Carroll Gardens, Brooklyn

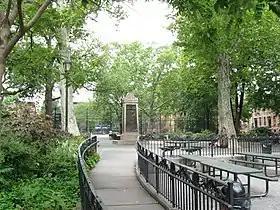
The "Carroll" in Carroll Gardens comes from Maryland's Charles Carroll, for whom Carroll Park, seen here, is also named

Carroll Gardens is a neighborhood in the northwestern portion of the New York City borough of Brooklyn. Encompassing approximately 40 city blocks, it is bounded by Degraw and Warren Streets (north), Hoyt and Smith Streets (east), Ninth Street or the Gowanus Expressway (south), and Interstate 278, the Gowanus and Brooklyn–Queens Expressways (west). The neighborhoods that surround it are Cobble Hill to the northwest, Boerum Hill to the northeast, Gowanus to the east, Red Hook to the south and southwest, and the Columbia Street Waterfront District to the west.